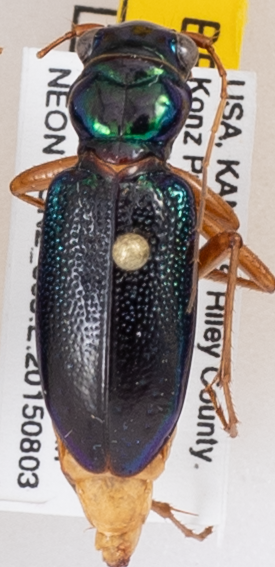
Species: Carabidae sp.
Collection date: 2015-08-03
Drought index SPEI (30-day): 1.13
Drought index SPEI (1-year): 0.54
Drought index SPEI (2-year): -0.24